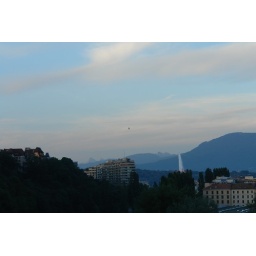
Good ol' Jet d'Eau from bridge over the river Rhone. The dot in the middle is not your dirty monitor...